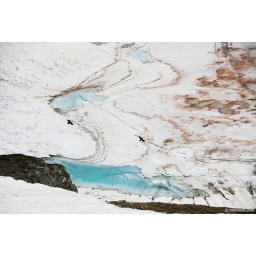
flying birds over the frozen Rila lakes , Bulgaria